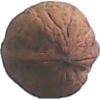
Label: Walnut 1